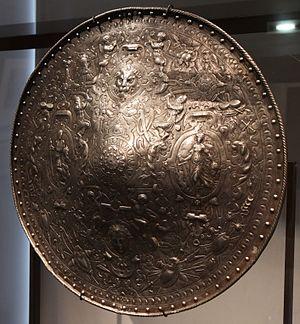
Une rondache ou rouelle est un bouclier de forme circulaire et généralement de taille moyenne.
L'histoire de l’armement médiéval est marquée par la suprématie de la cavalerie, à compter de la bataille d'Andrinople où les cavaliers lourds de l'armée des Goths vainquent les cohortes de la Légion romaine.